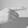
ASL letter: G